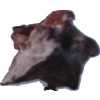
Label: carambola